Shep-en-Isis

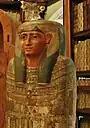
Detail of the sarcophagus of her mummy

Her mummy was discovered in a well-preserved state inside a casket in 1819 and in 1820, it was taken to the Abbey library of Saint Gall in Switzerland, making her one of the first mummies to be put on public display in Switzerland. Peter Scheitlin was the first to study the mummy of Shep-en-Isis and in 1836, the Catholic Grand Council College, as the supervising authority of the Abbey Library, decided to acquire the mummy for 440 guilders. Since then, it has officially been part of the inventory of the Abbey Library and is now considered one of the main attractions of the library. On 27 June 1903 an article by the Egyptologist Alexander Dedekind appeared in the "St. Galler Tagblatt". In it, he dispelled the popular notion that the noble lady was the daughter of a pharaoh. Rather, it was the daughter of a priest. Dedekind translated her name as "Sheta-en-Isi" ("Secret of Isis"), which he improved shortly afterwards in other "Tagblatt" articles as "Schap-en-Isi" ("Gift of Isis"), or rather, "Shep-en-Isis".